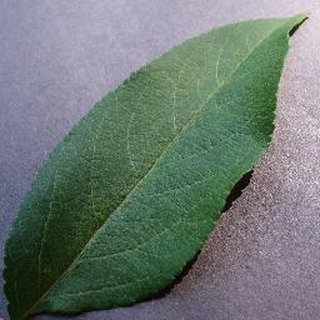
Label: healthy_apple